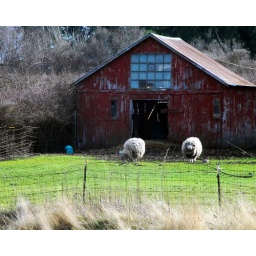
A couple of sheep grazing on winter grass in front of their red barn in Port Townsend